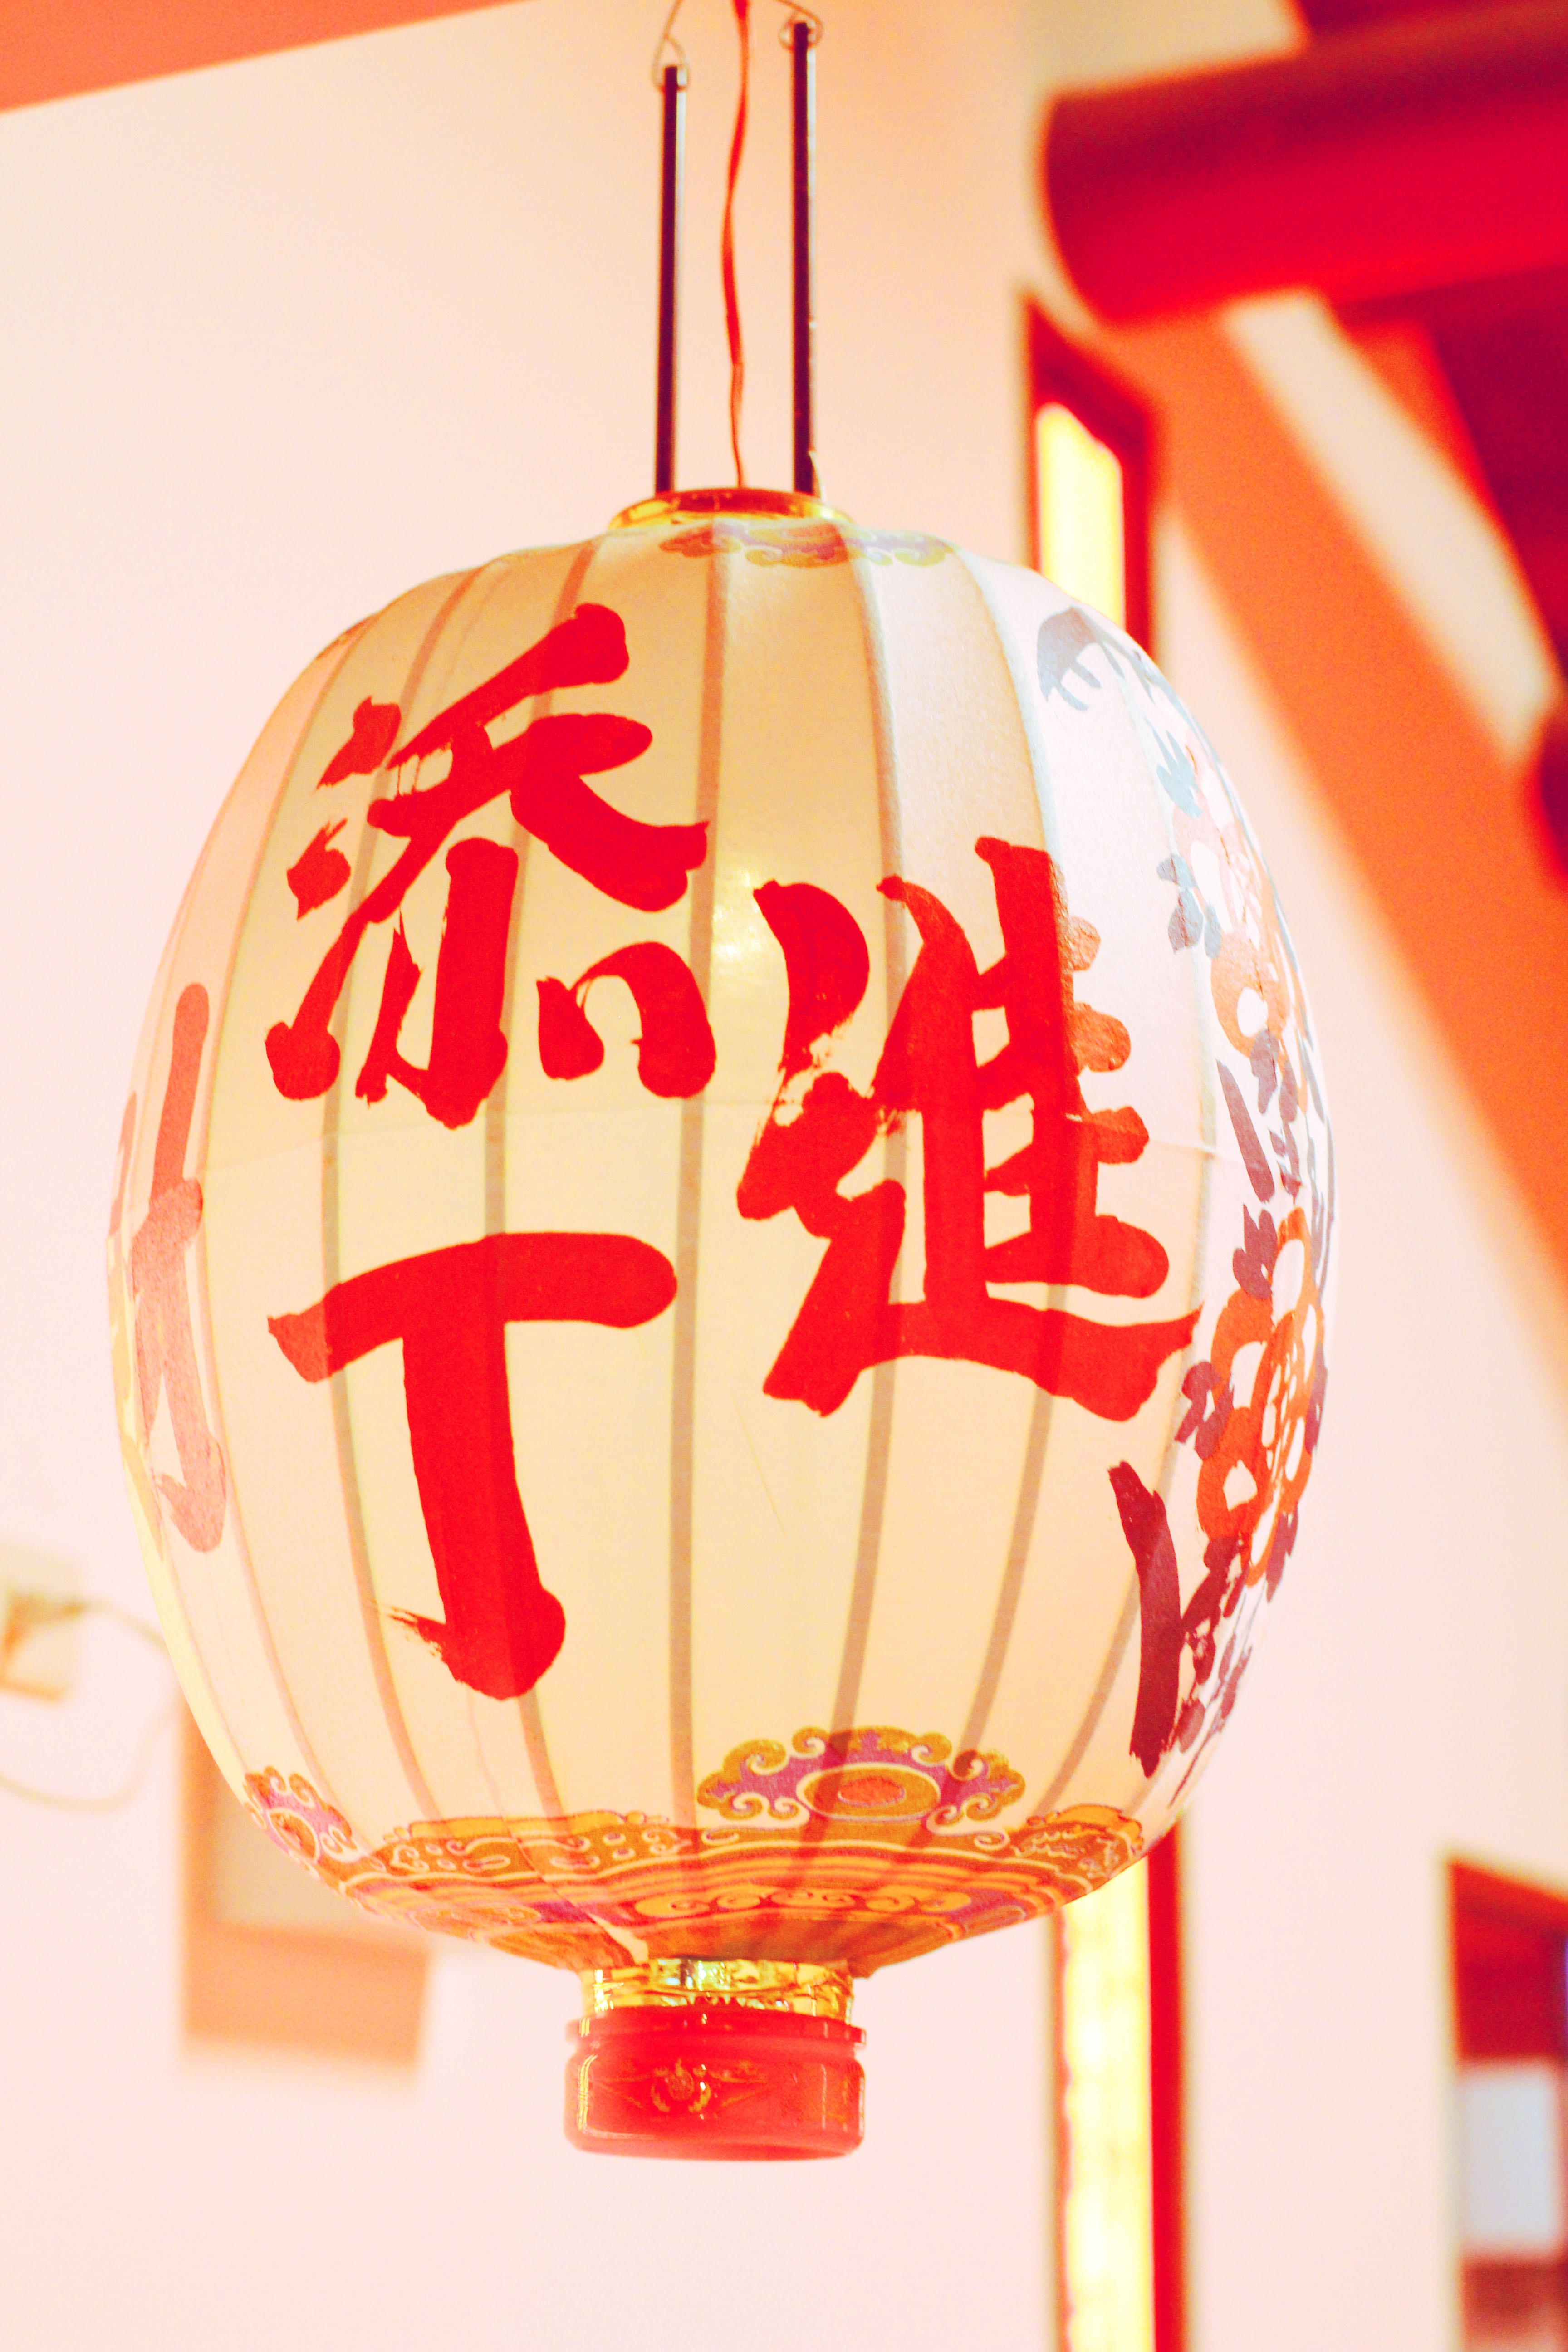
food, chinese, red, asia, lighting, toy, long, illustration, taiwan, hakka